Finger Lakes Community College

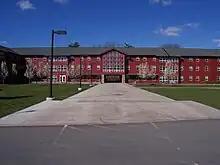
FLCC's distinctive dormitories

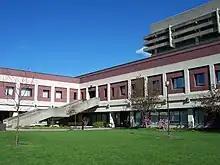
Academic complex courtyard

FLCC is accredited by the Commission on Higher Education of the Middle States Association of Colleges and Schools, and the National League for Nursing. All programs of instruction are registered with the Office of Higher Education of the New York State Education department.